Urban parks in Canada

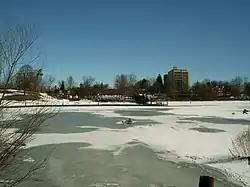
A frozen lake at Waterloo Park in Waterloo

In 2022, there was of parkland in Charlottetown, comprising 4 per cent of the city's total area is made up of parkland. About 33 per cent of the total parkland is made up of natural area, with 55 per cent of Charlottetown's parkland being actively managed. There is approximately of municipal parkland for every 1,000 people living in Charlottetown. In 2022, the city's capital park expenditure was over $2.1 million. In addition to municipal parkland, the city also contains parkland that is maintained by a conservation authority, the provincial government, or the federal government.